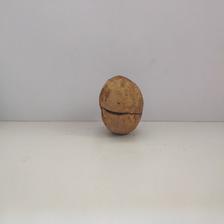
Size: Spoiled